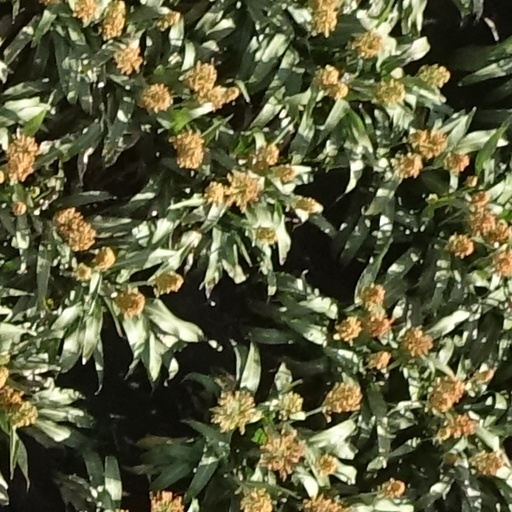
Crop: sorghum